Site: brandenburg
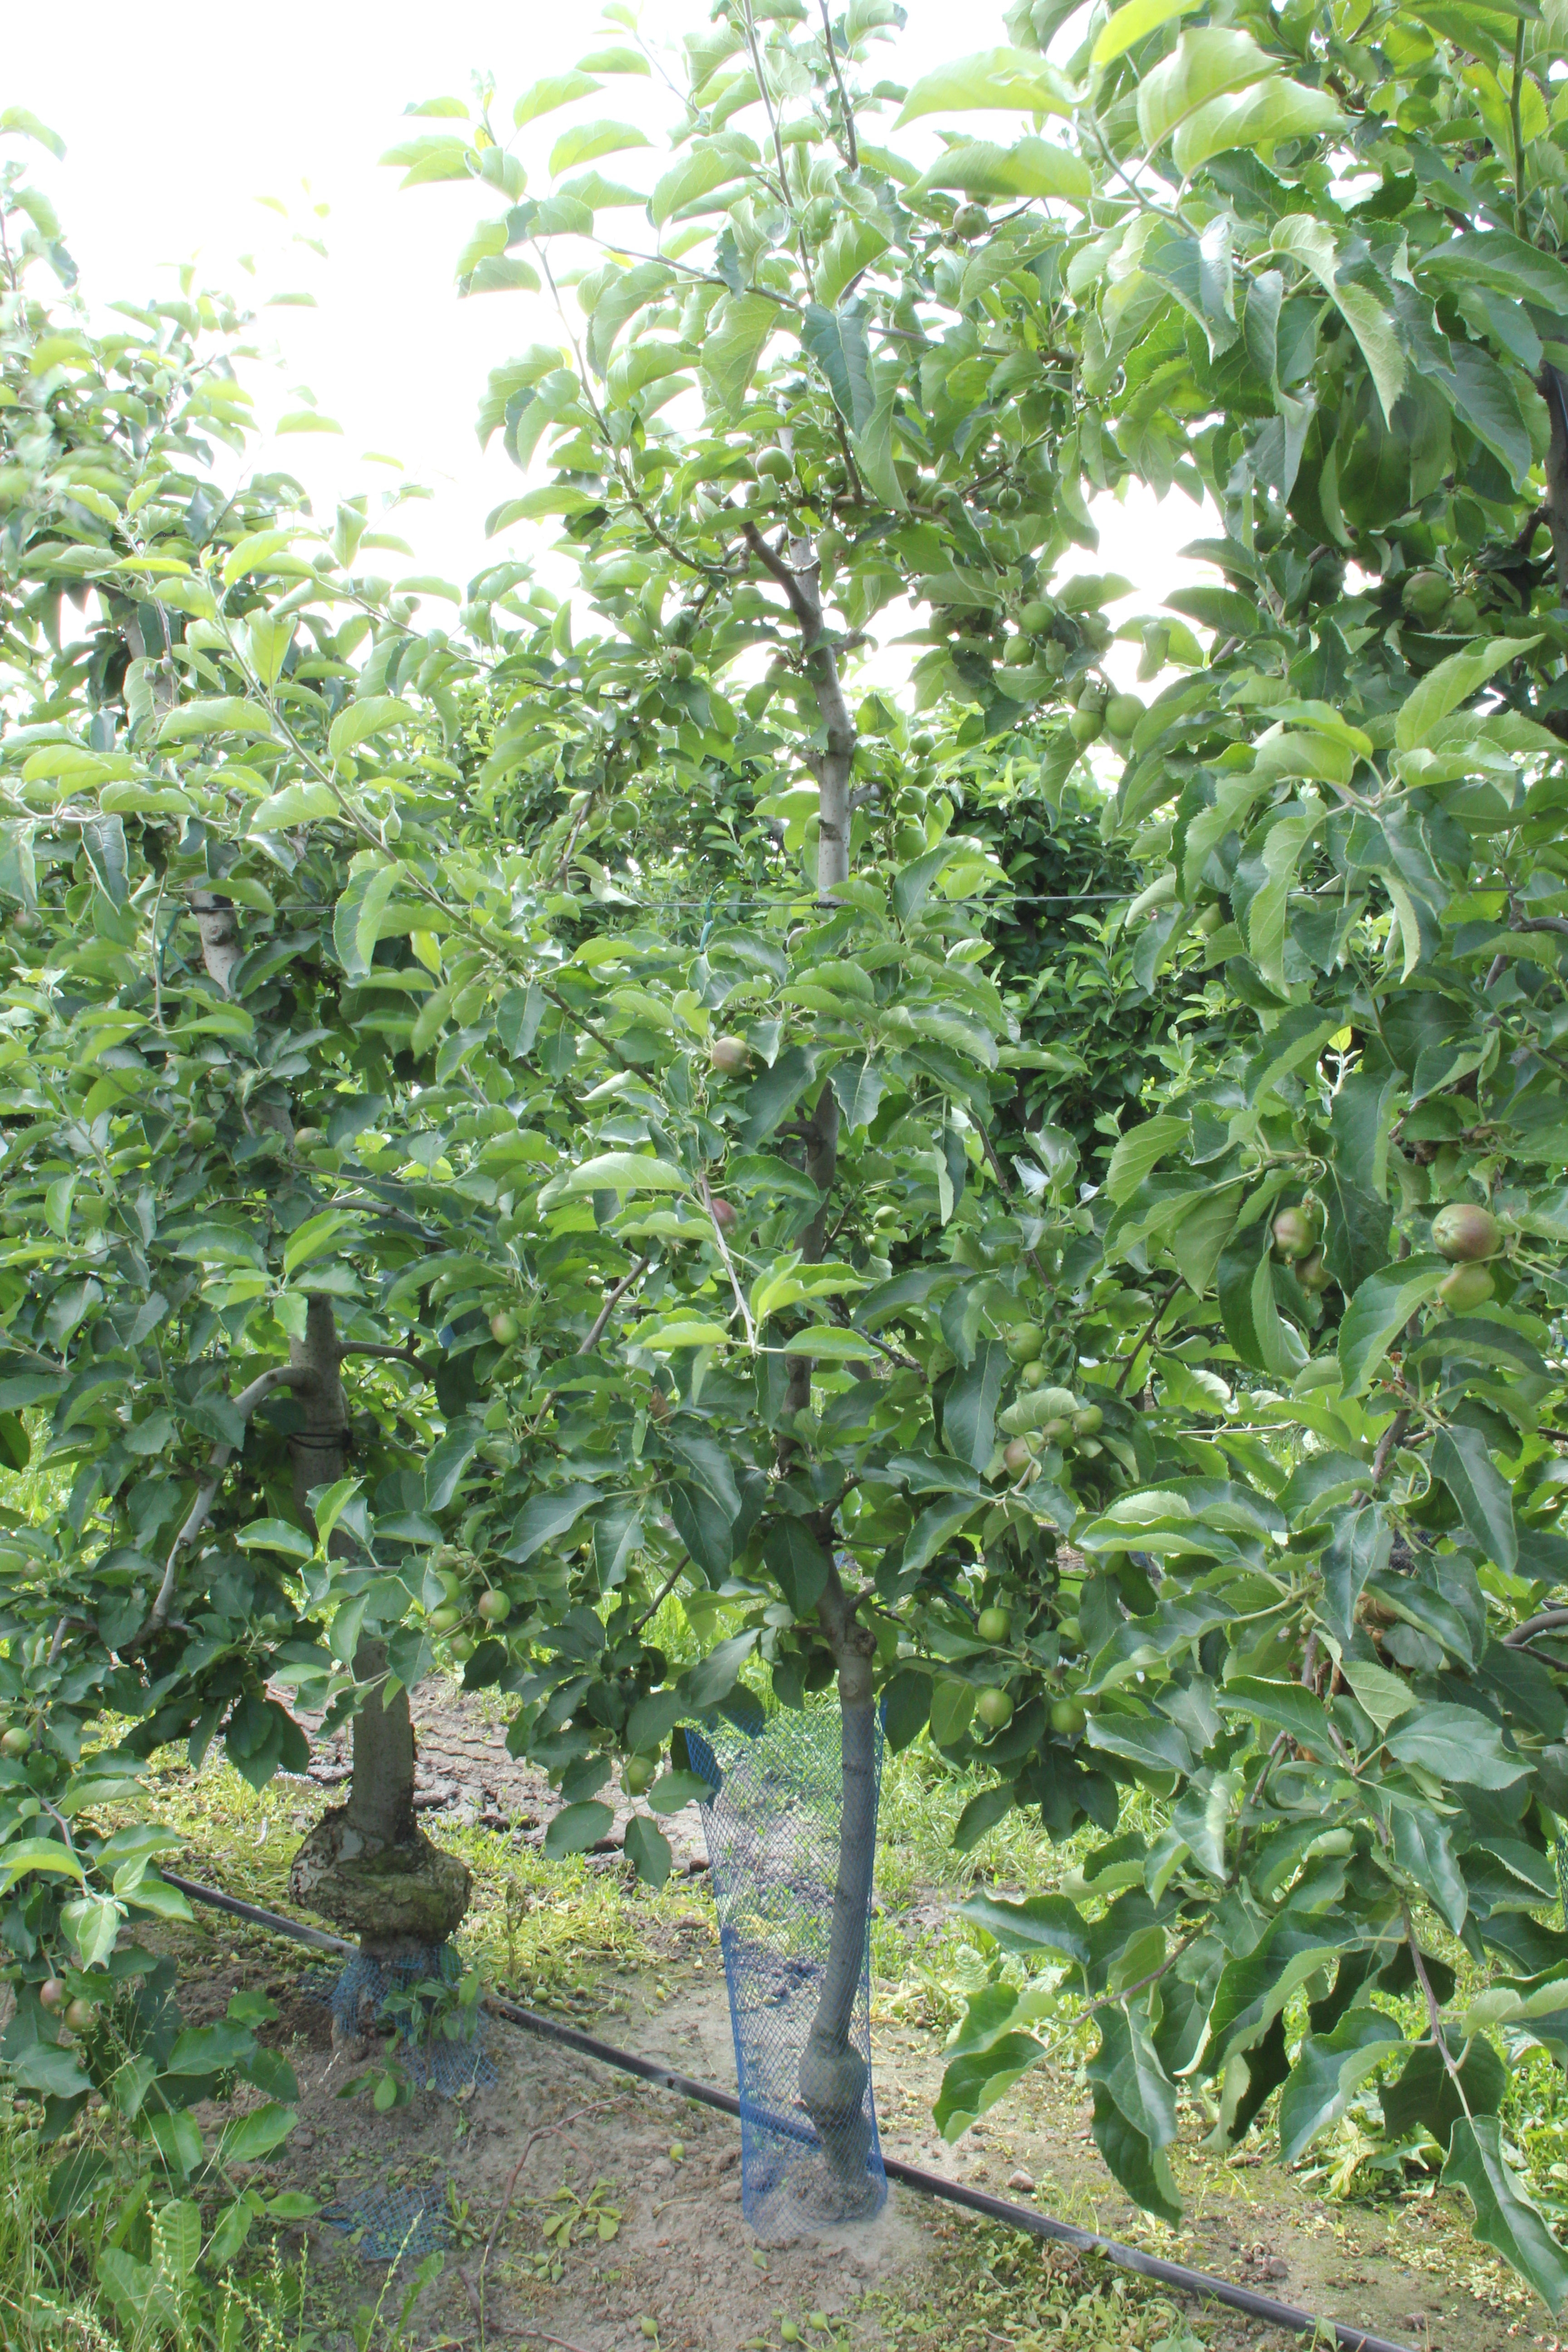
Growth stage (BBCH 73): Development of fruit